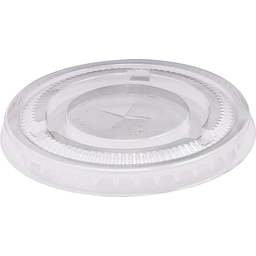
Label: plastic